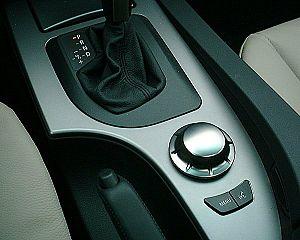
L'iDrive est un concept d'interface ergonomique de commande mise au point par le constructeur automobile BMW pour les systèmes d'infodivertissement et d'assistance à la conduite de ses voitures.